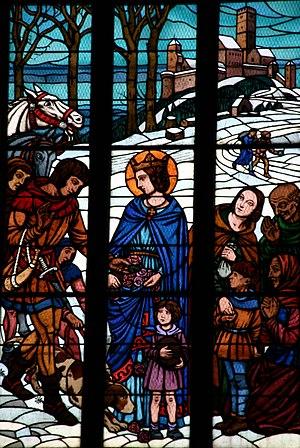
Vitrail de Sainte Elisabeth de Hongrie dans la cathédrale de Sao Pedro de Alcantara Petrópolis, Etat de État de Rio de Janeiro Brésil.
Petrópolis, connue comme la « Cité impériale » du Brésil, est une ville brésilienne du centre de l'État de Rio de Janeiro. Elle se trouve à 68 km de la ville de Rio de Janeiro.
La cathédrale Saint-Pierre de Alcântara se situe dans la ville de Petrópolis, dans une région montagneuse de l’État de Rio de Janeiro au Brésil. La cathédrale est consacrée à saint Pierre de Alcântara, saint patron de la ville et de la monarchie brésilienne.